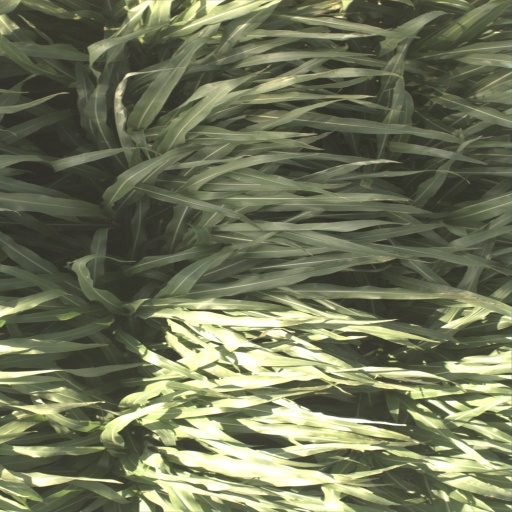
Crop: sorghum